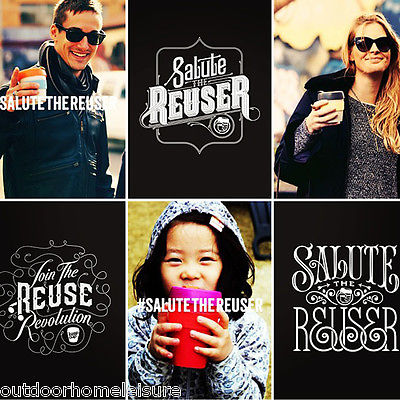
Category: mug